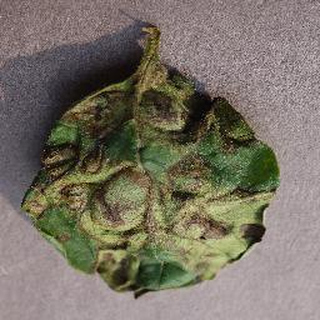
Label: potato_late_blight